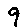
Label: 9